Henge (film)

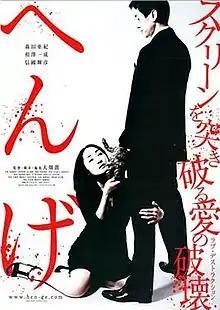
Film poster

is a 2012 Japanese horror film directed by Ohata Hajime. It was screened at the Yubari International Fantastic Film Festival and the San Diego Asian Film Festival.